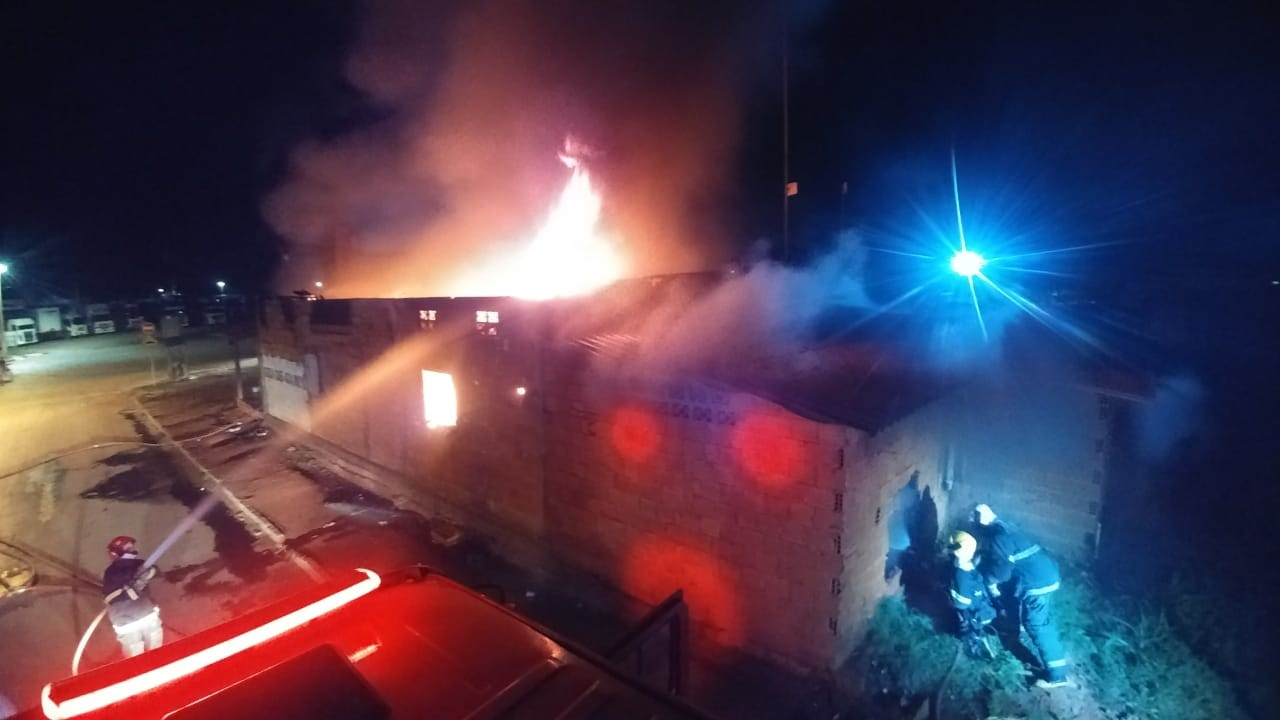
Fire: yes
Smoke: yes